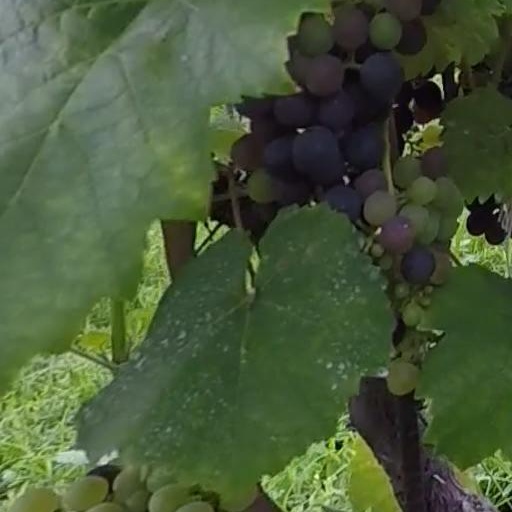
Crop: grape